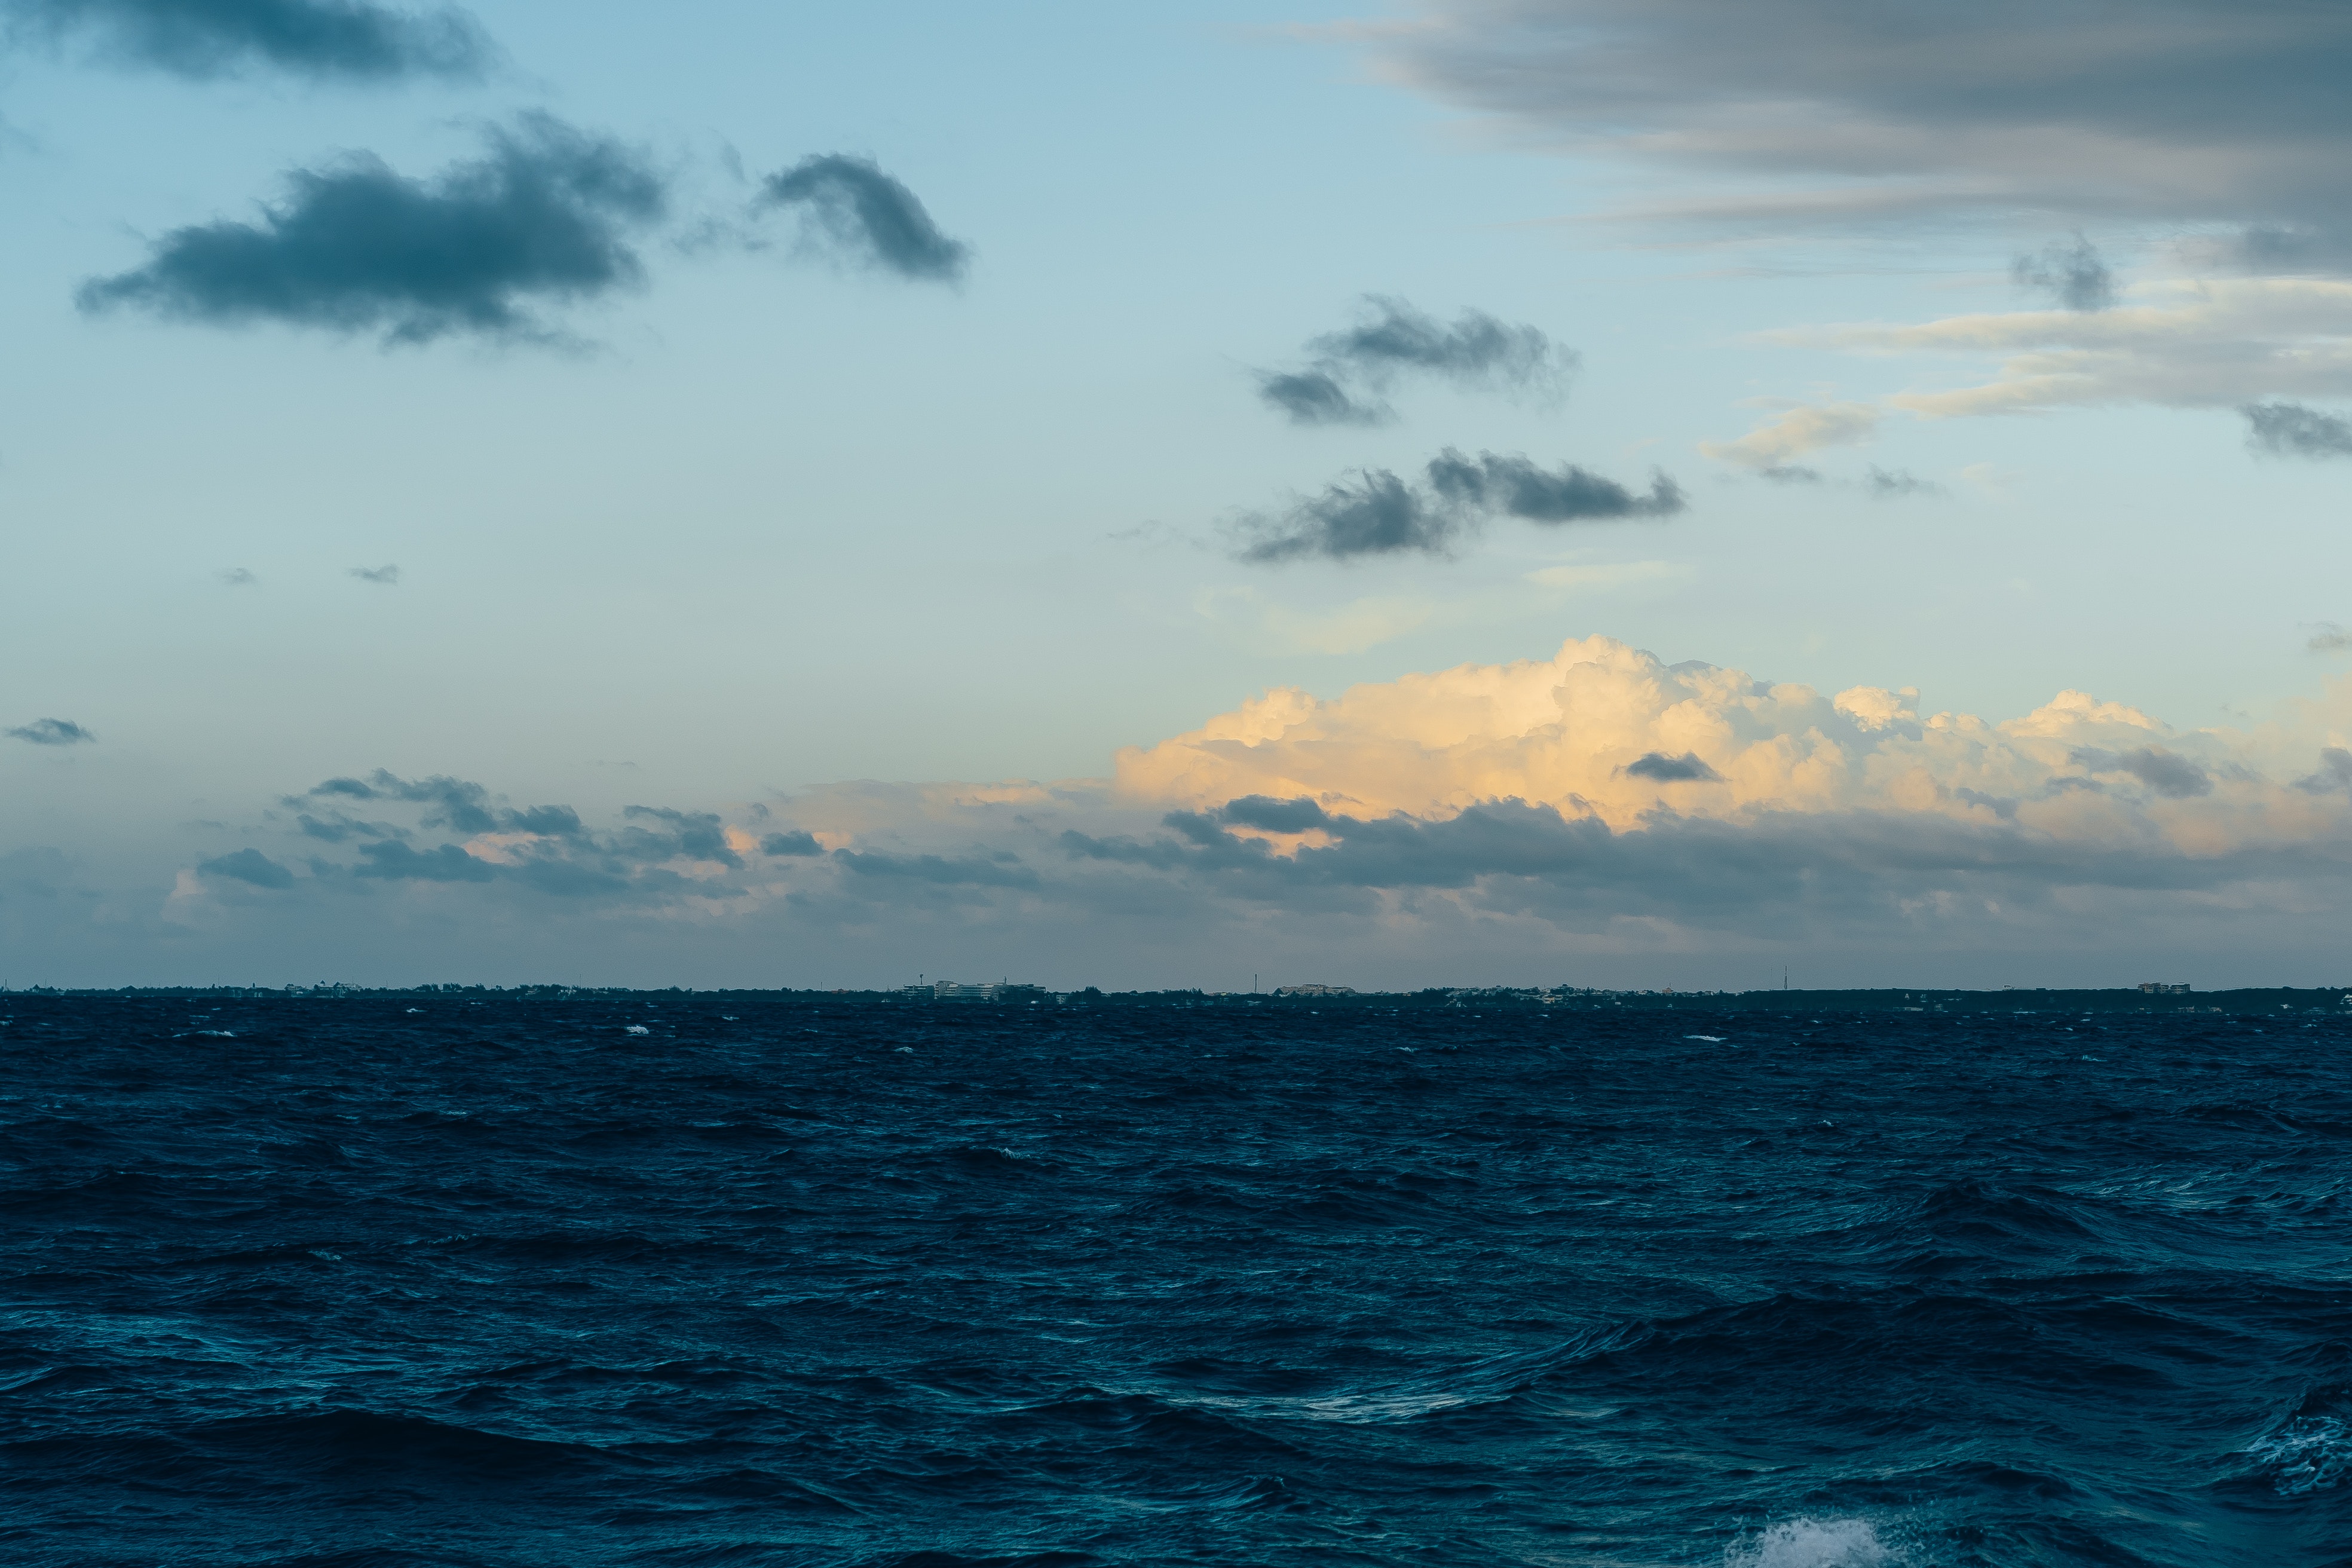
sky, horizon, body of water, sea, ocean, blue, water, cloud, sound, wave, calm, wind wave, vacation, cumulus, tropics, tree, coastal and oceanic landforms, evening, sunlight, coast, caribbean, island, meteorological phenomenon, tourism, wind, channel